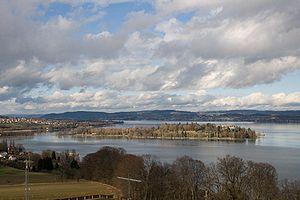
Mainau est une petite île allemande de 45 hectares, dans le Land de Bade-Wurtemberg, située dans la partie nord-ouest du lac de Constance, l'Überlinger See. Ses côtes méridionales sont accessibles grâce à un pont et par bateau. L'île, qui fait partie du quartier Litzelstetten-Mainau de la ville de Constance, également appelée l'« île aux Fleurs », est un lieu touristique.